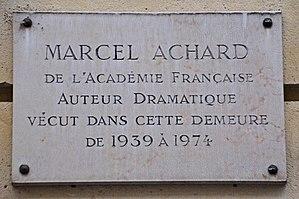
Marcel Achard est un écrivain français, dramaturge, scénariste et réalisateur français, né le 5 juillet 1899 à Sainte-Foy-lès-Lyon et mort le 4 septembre 1974 dans le 7ᵉ arrondissement de Paris.